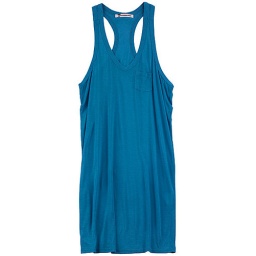
T by Alexander Wang shirt dress